Brembo

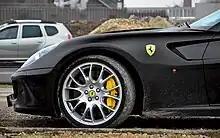
Ferrari 599 GTB Fiorano with yellow Brembo brakes.

Brembo specializes in performance braking systems and components as well as conducting research on braking systems. Brembo sells over 1,300 products worldwide and is known for their aftermarket automotive brake components, including calipers, drums, rotors, and brake lines. Brembo owns the foundries that produce their initial materials and supply the manufacturing plants. In all other markets, the company controls the entire production system—from raw materials through distribution. The company holds QS9000 and ISO 9001 certifications.